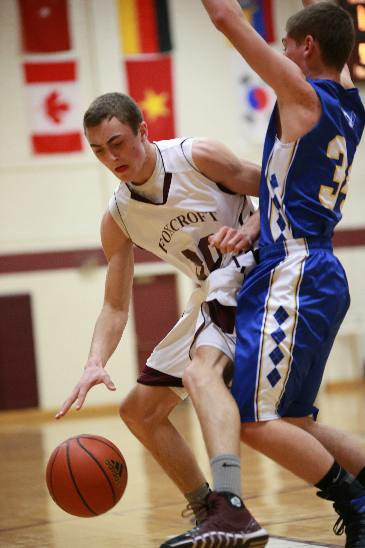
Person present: No